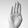
ASL letter: B